Atoms for Peace

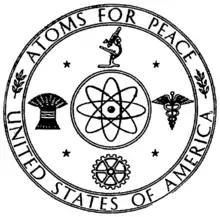
The Atoms for Peace symbol mounted over the door to the American swimming pool reactor building during the 1955 "International Conference on the Peaceful Uses of Atomic Energy" in Geneva, often called the Atoms for Peace conference

However, recent historians have tended to see the speech as a Cold War maneuver directed primarily at U.S. allies in Europe. Eisenhower wanted to make sure that the European allies would go along with the shift in NATO strategy from an emphasis on conventional weapons to cheaper nuclear weapons. Western Europeans wanted reassurance that the U.S. did not intend to provoke a nuclear war in Europe, and the speech was designed primarily to create that sense of reassurance. Eisenhower later said that he knew the Soviets would reject the specific proposal he offered in the speech.